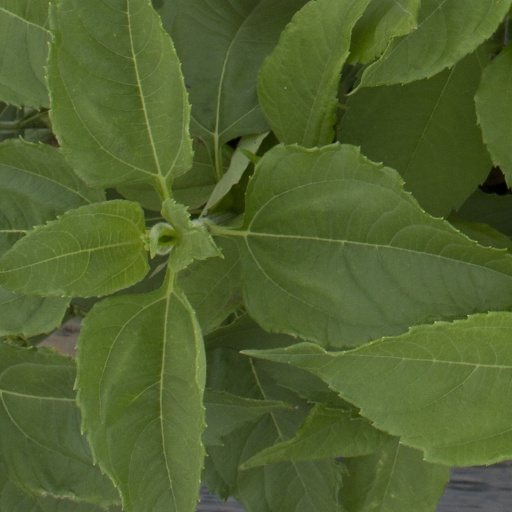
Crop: Jerusalem artichoke